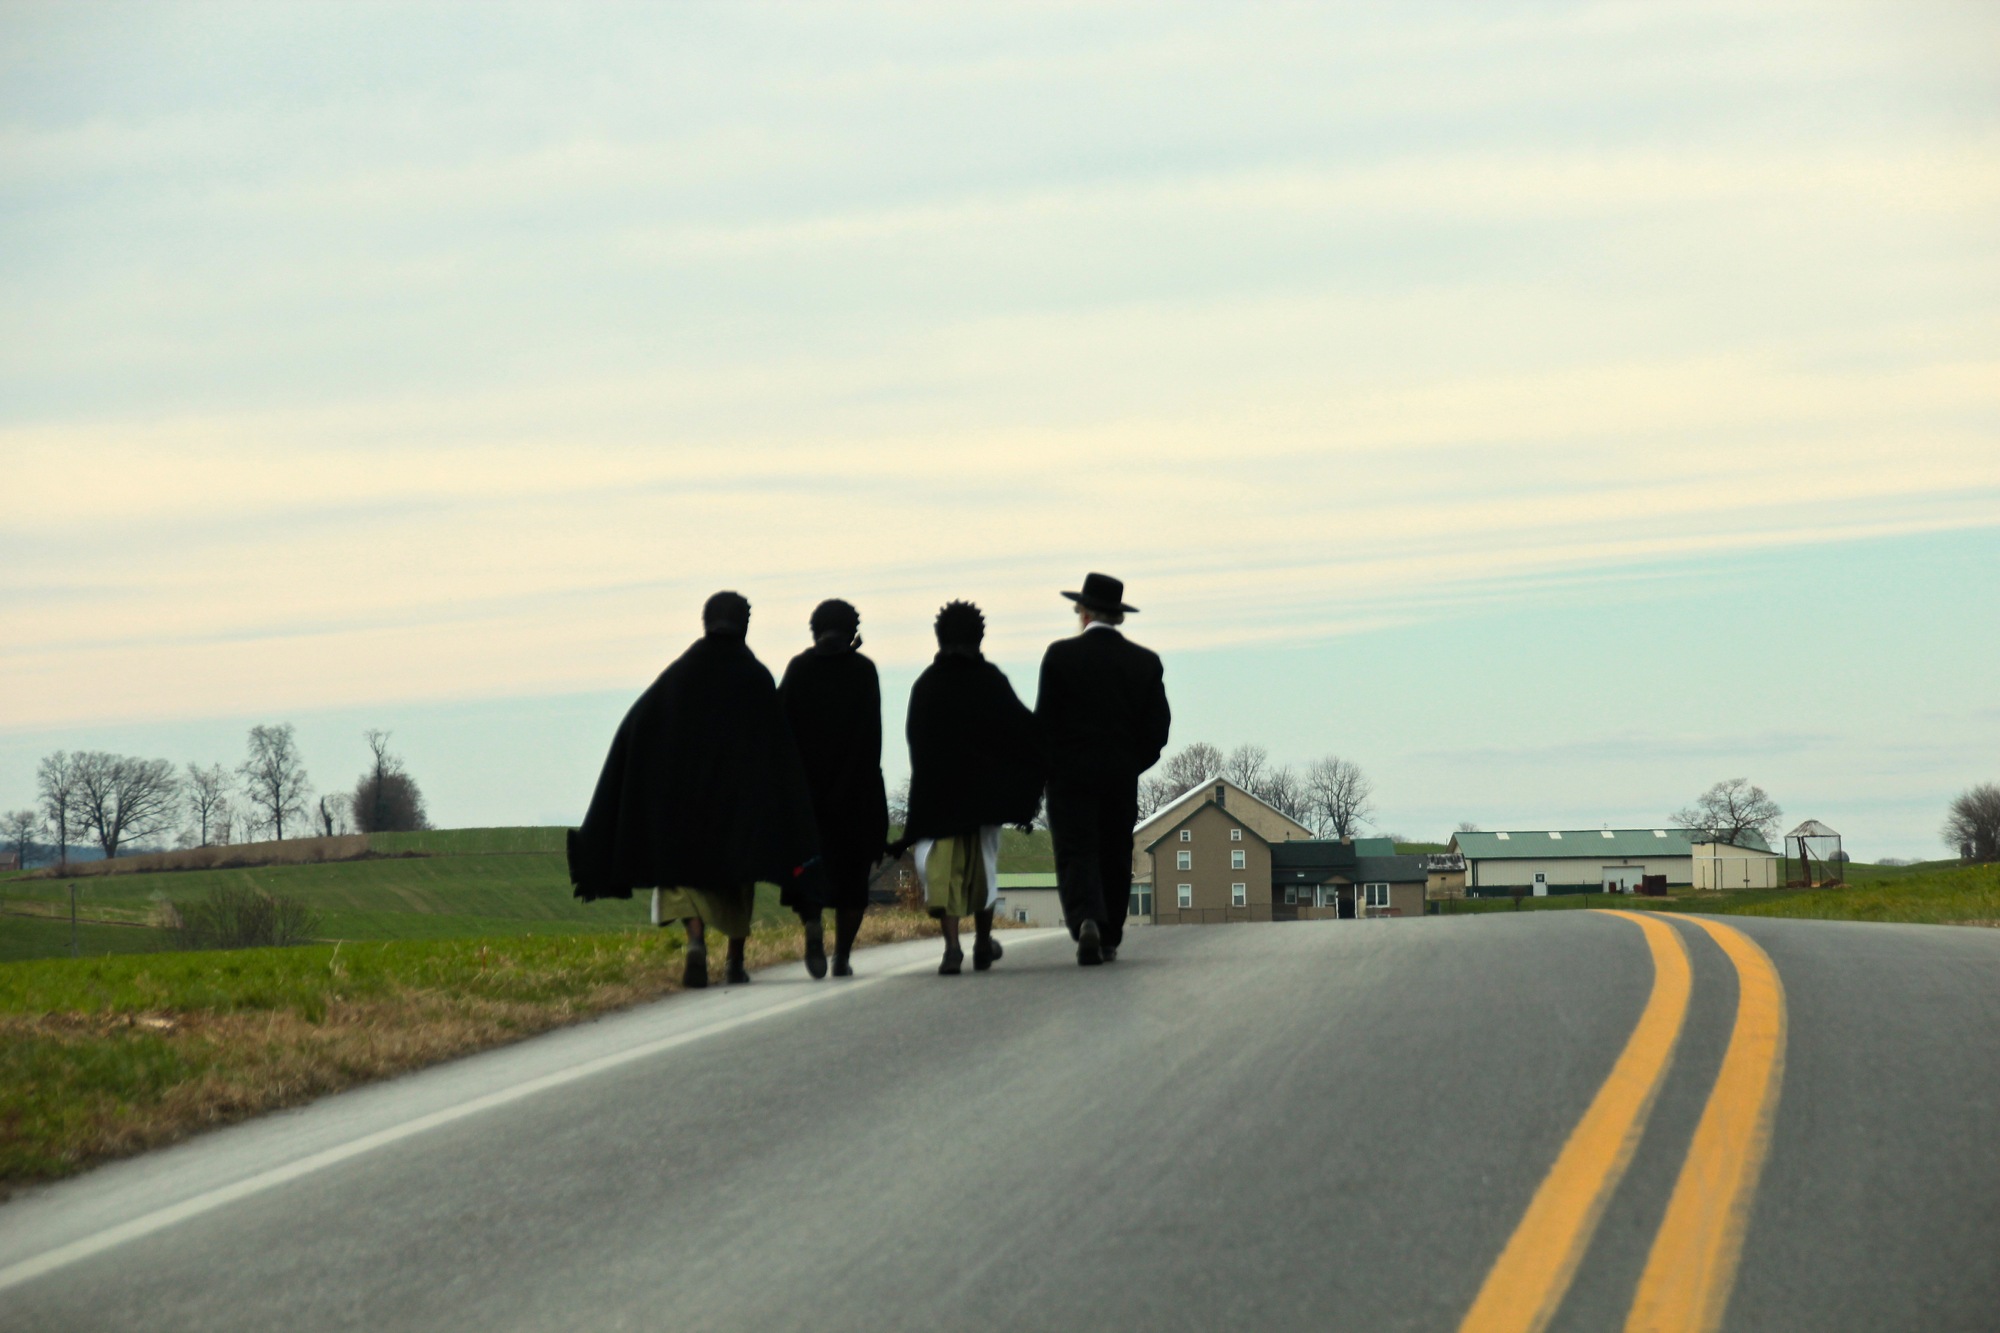
road, infrastructure, amish, lancaster, 3652015, pa, odc, 365the2015edition, mennonite, day326, day326365, 22nov15, lookwhatisawtoday